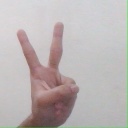
अक्षर: क